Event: Nepal Earthquake
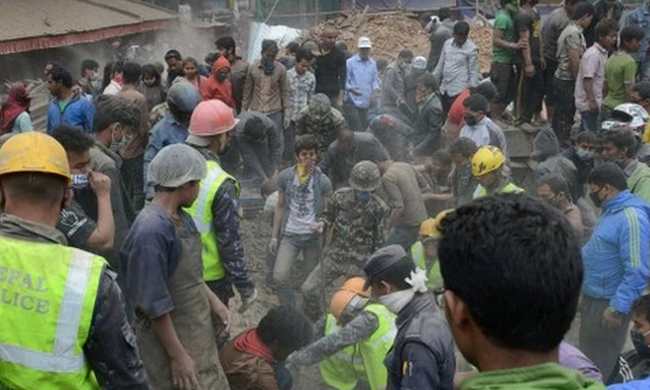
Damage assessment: no_damage